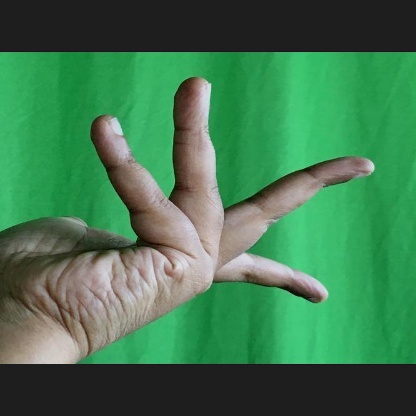
Mudra: Alapadmam